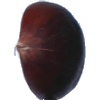
Label: Chestnut 1